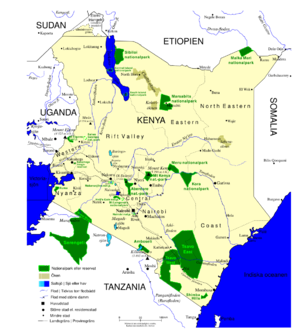
Au Kenya, les aires protégées sont gérés par le Kenya Wildlife Service. Il existe deux sortes d'aires protégées terrestres : les parcs nationaux et les réserves nationales. De plus, il existe des parcs et réserves marines.